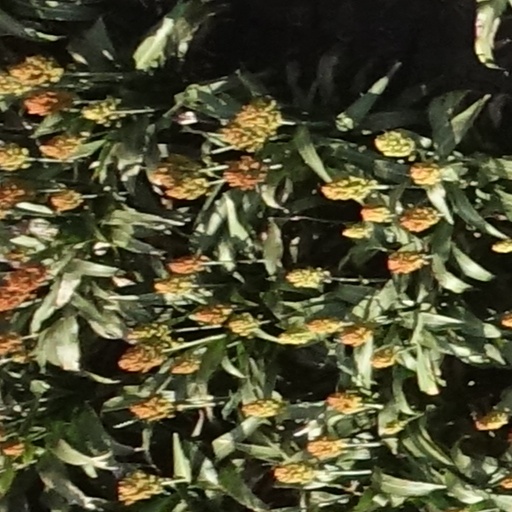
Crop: sorghum